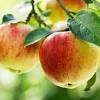
Label: apple